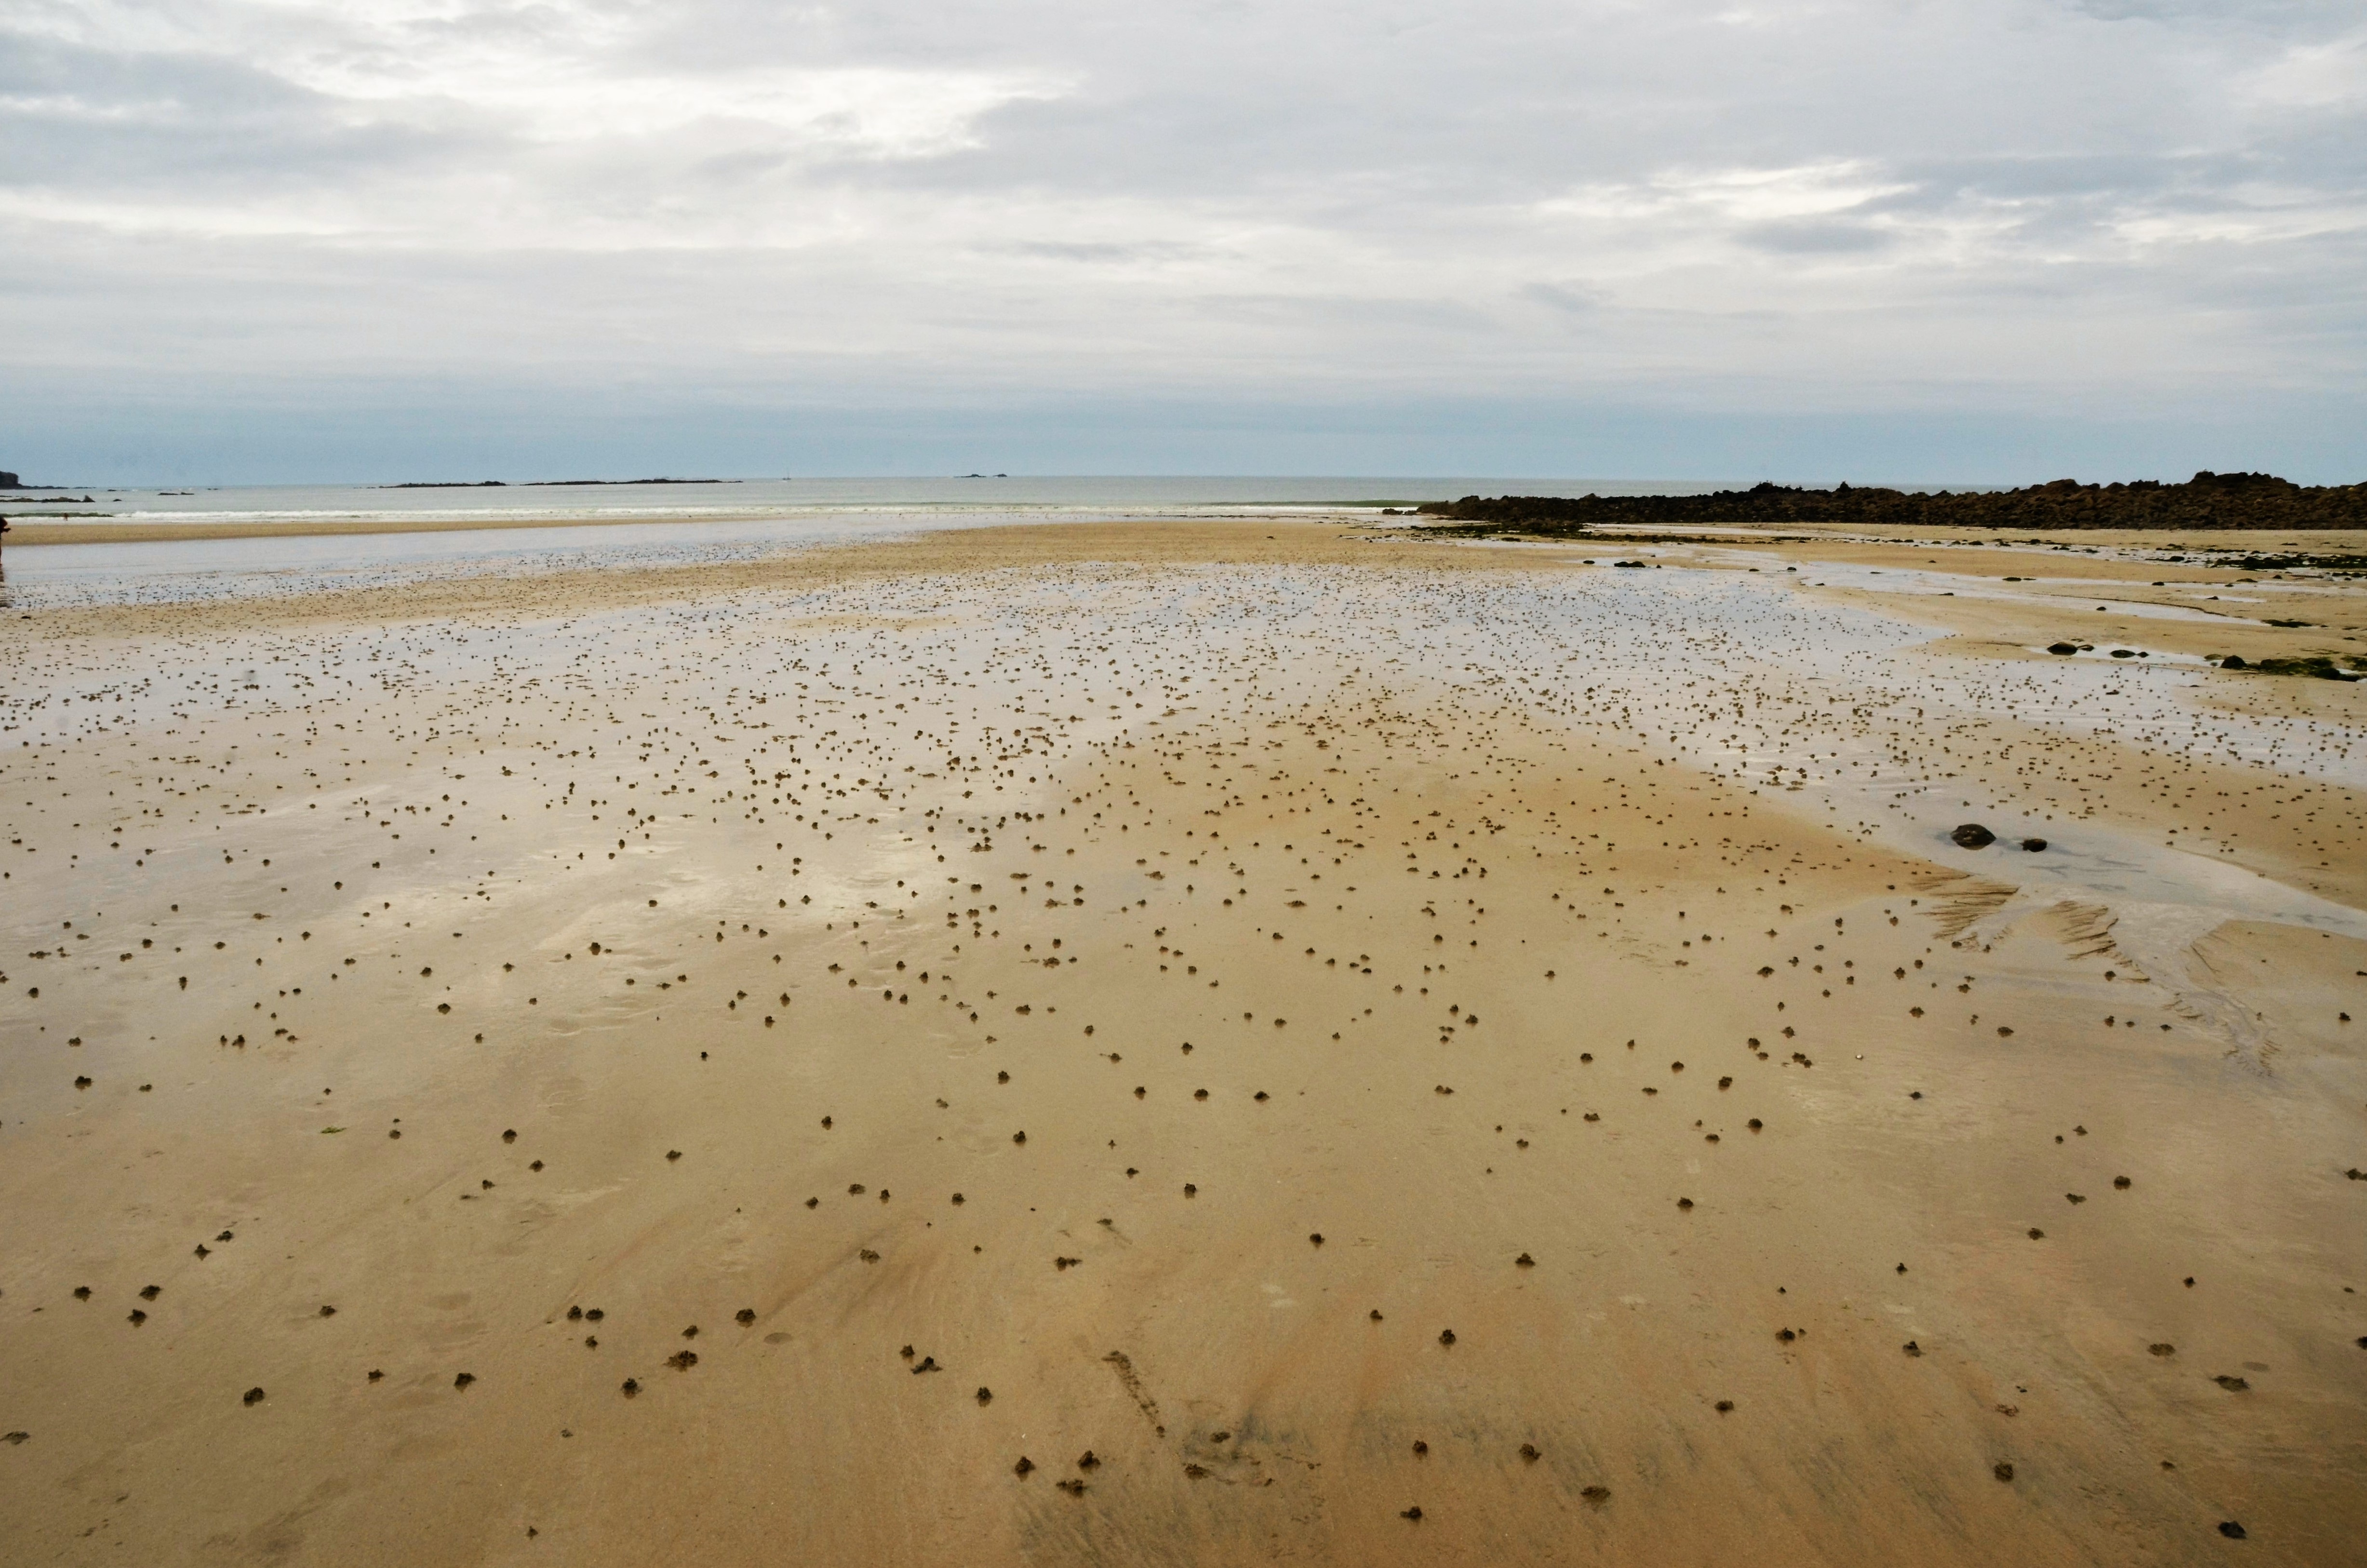
beach, sea, coast, water, sand, ocean, horizon, cloud, air, shore, wave, tide, material, body of water, wetland, wide, habitat, verte, eb, mudflat, natural environment, wind wave